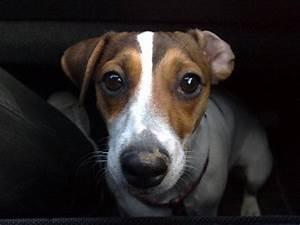
dog